Enes Fermino

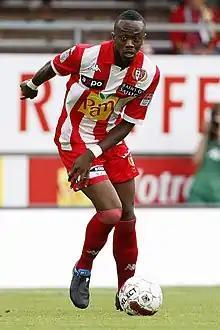
Fermino in 2009

Enes Fermino (born 29 May 1987) is a Congolese and Swiss former professional footballer who played as a defensive midfielder.